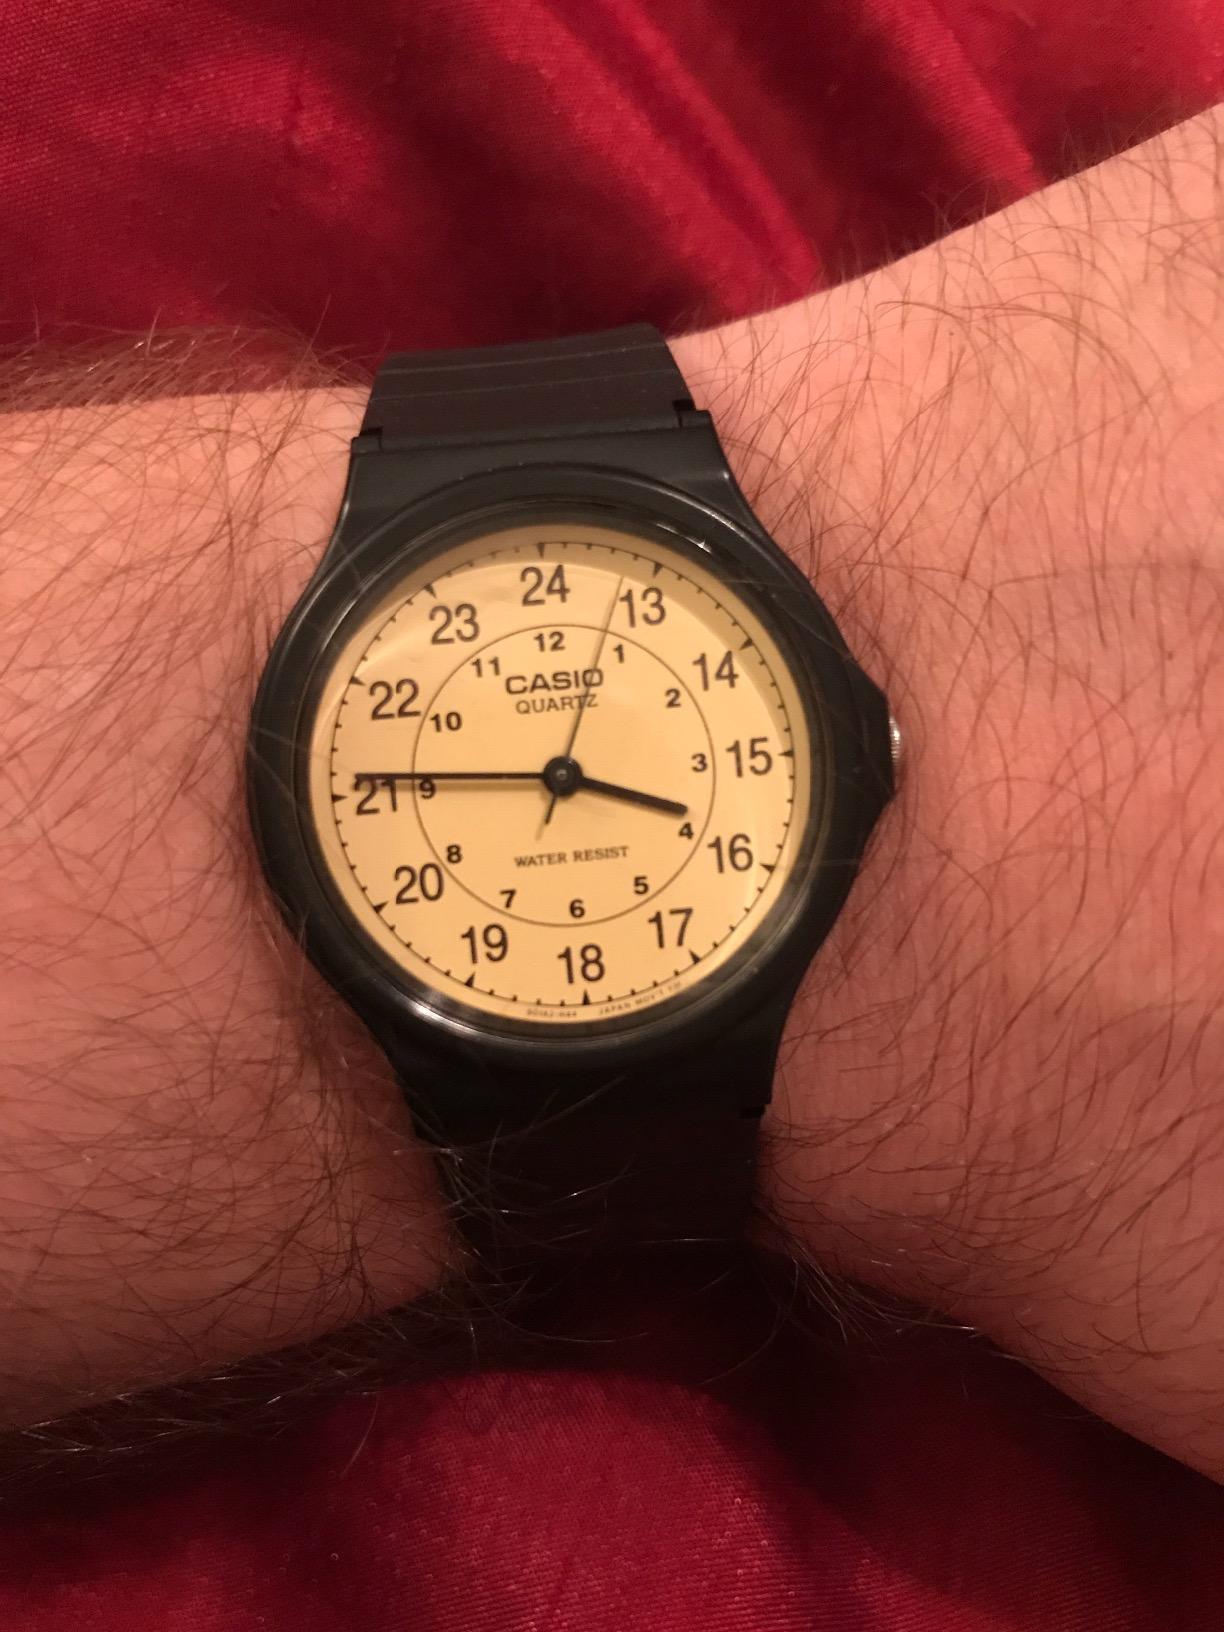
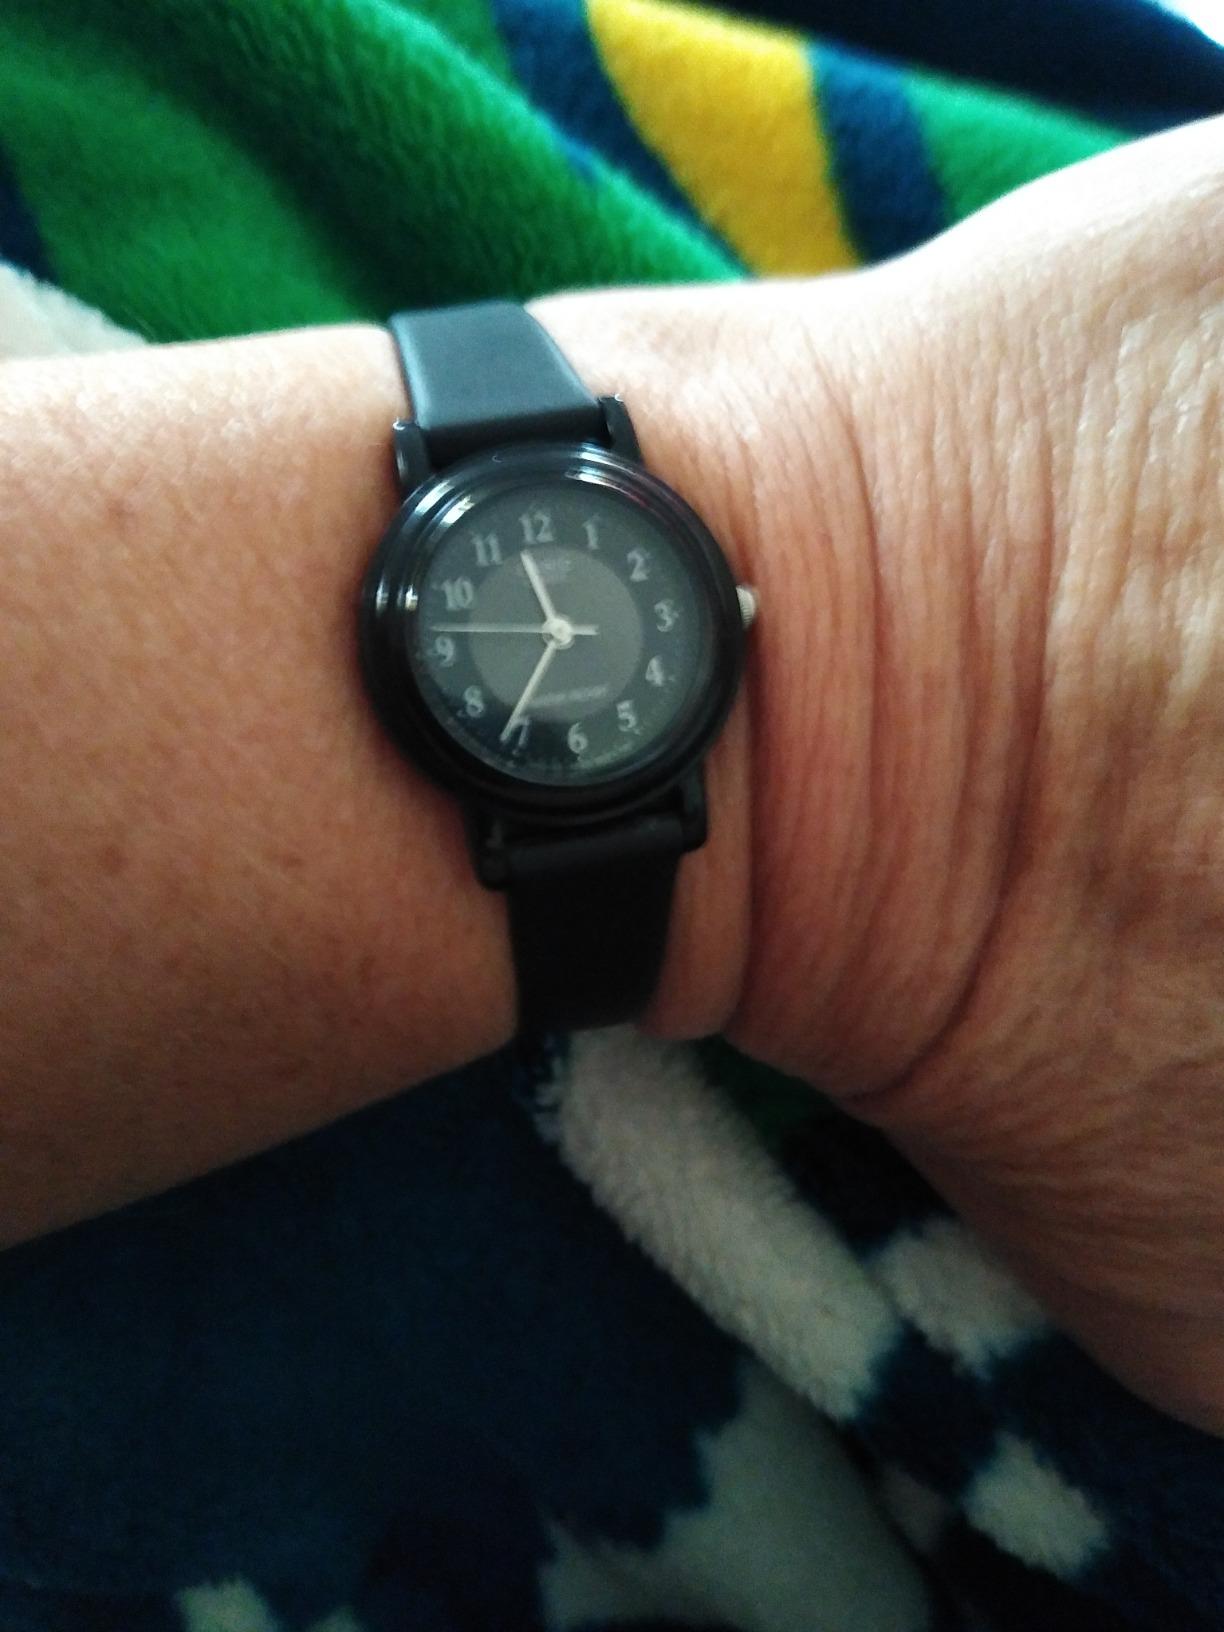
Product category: accessories_watch
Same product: no